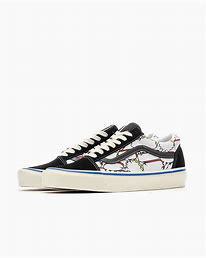
Brand: Vans
Model: Old Skool 36 DX